Cannabis smoking

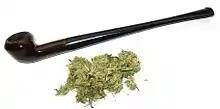

Vaporizers (vape pens or stationary platform) are devices used to extract the active ingredients of cannabis, tobacco (E-cigarettes), or any plant material at lower than burning temperature, eliminating carbon monoxide and carcinogenic "tars" found hazardous in smoke. 197 °C / 385 °F is frequently mentioned as a good vaporizing temperature for favored cannabinoids. Utensils usually thought of as smoking pipes can be used to vaporize if the receptacle, or "bowl", is narrow enough to permit controlling the inward flow of heated air from a source such as a lighter which is held far enough below the opening.